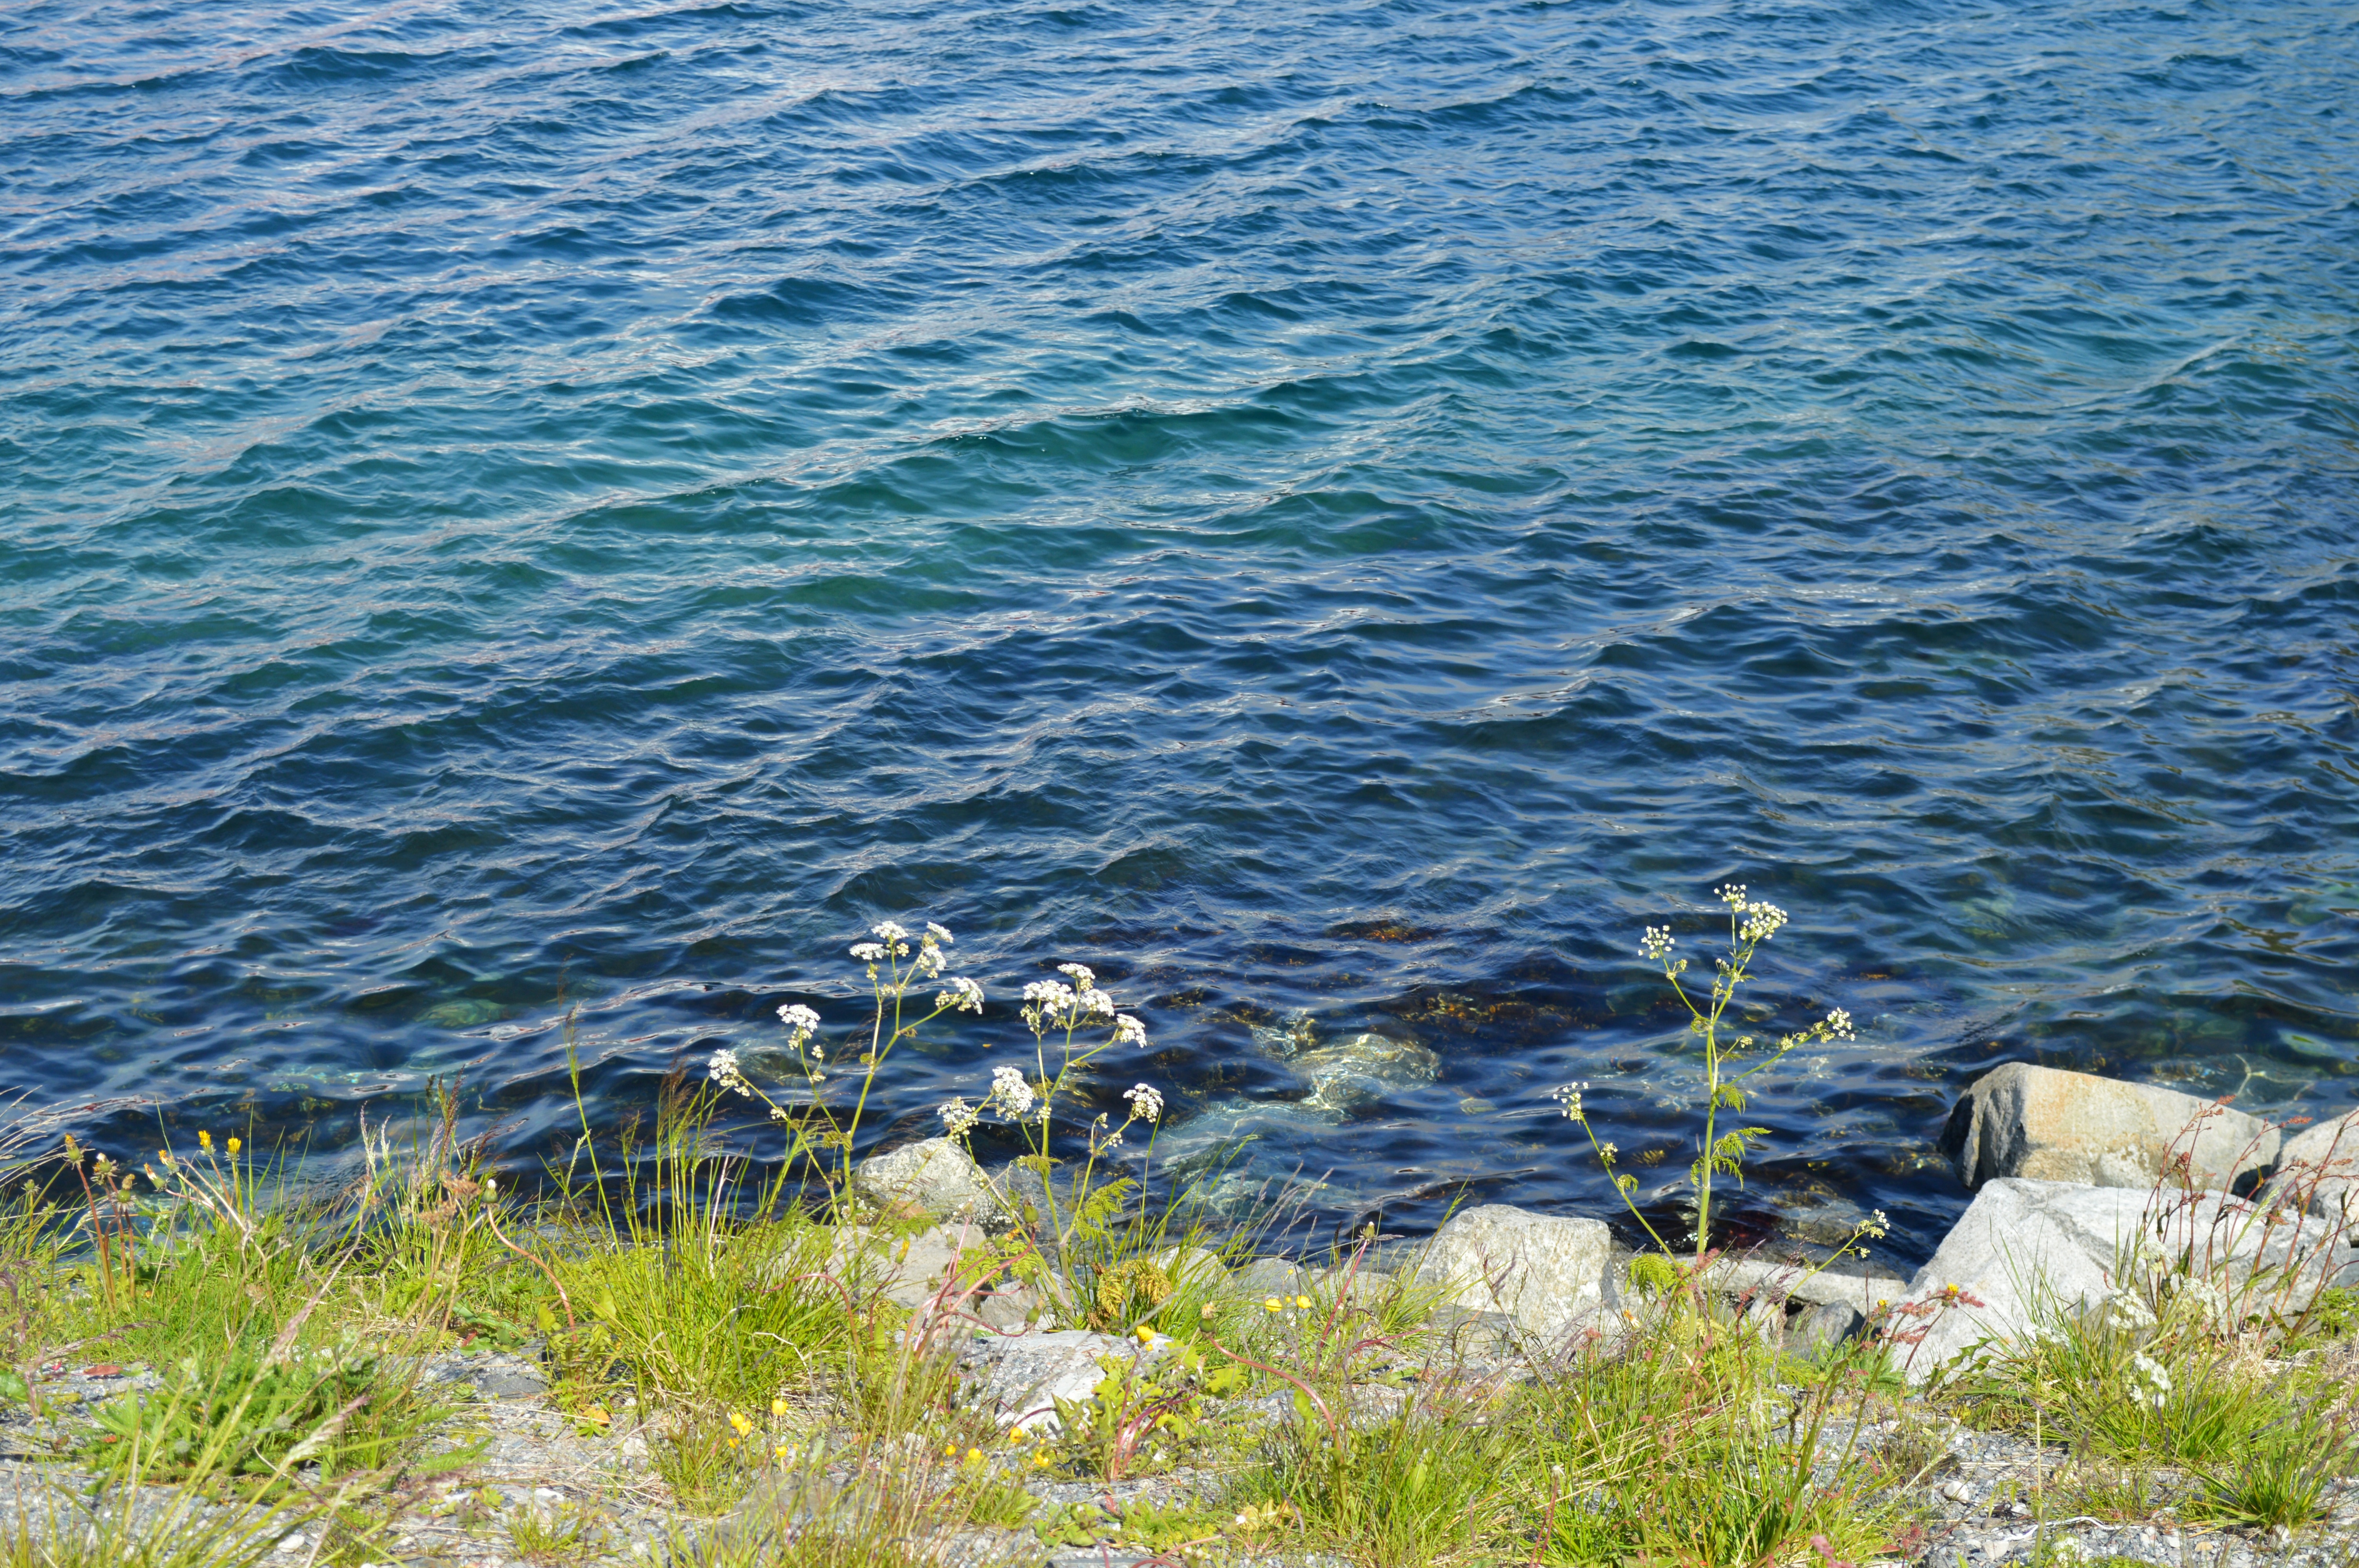
sea, coast, water, rock, ocean, horizon, shore, wave, lake, bay, terrain, cape